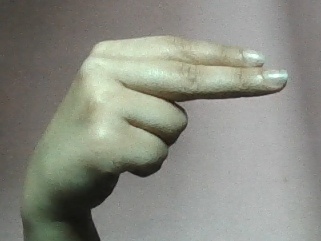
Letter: ain